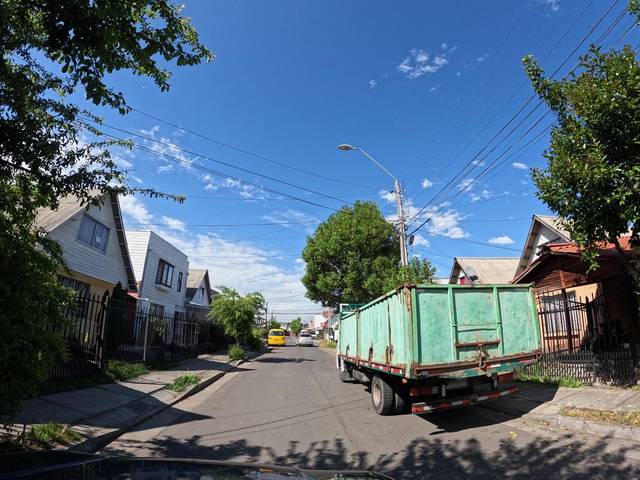
Region: Chile
Coordinates: -34.969, -71.218